Mel Stuart

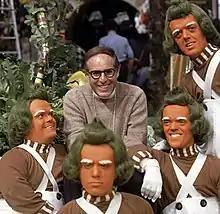
Mel Stuart, with the Oompa Loompa actors, in 1970

Mel Stuart (born Stuart Solomon; September 2, 1928 – August 9, 2012) was an American film director and producer who often worked with producer David L. Wolper, at whose production firm he worked for 17 years, before going freelance.